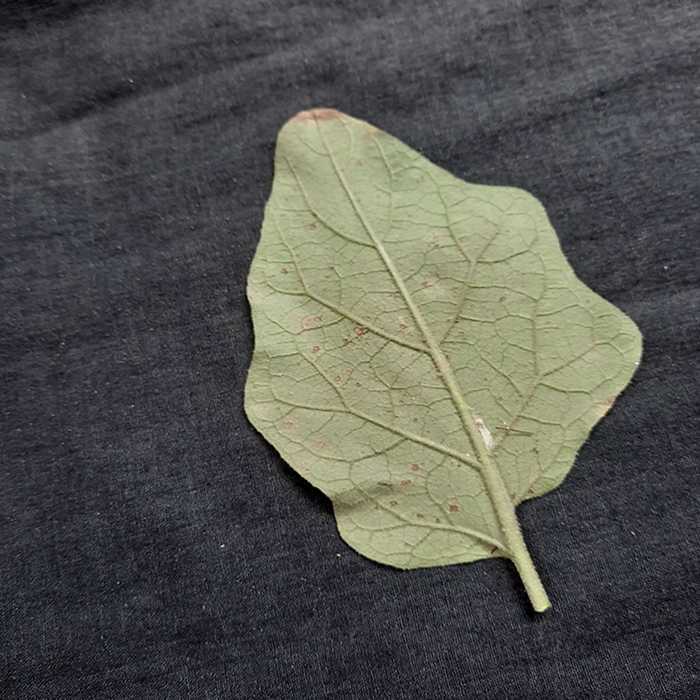
Plant: Eggplant
Label: Eggplant Cercopora leaf spot